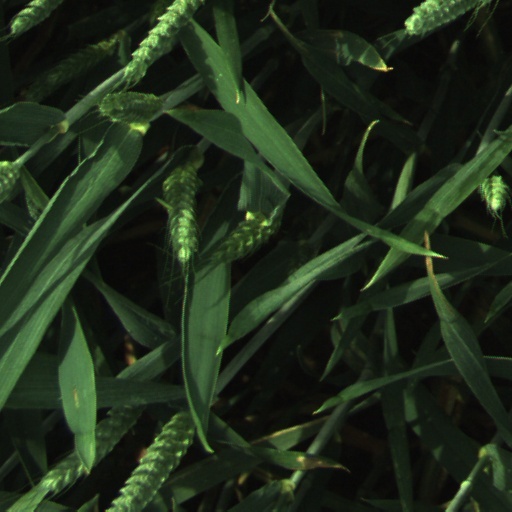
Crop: wheat